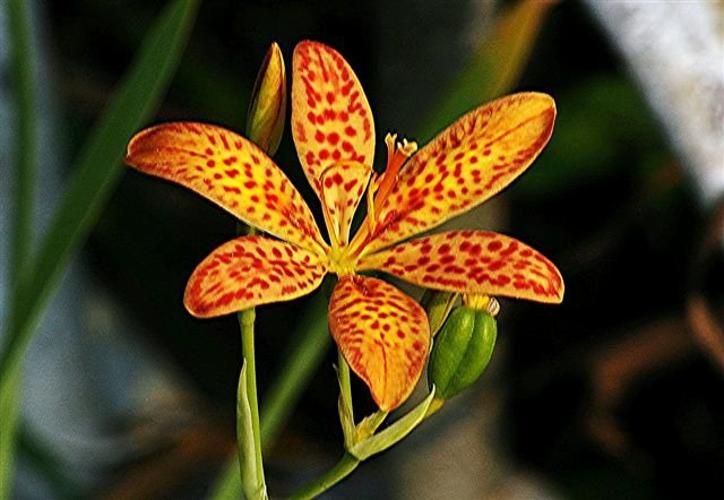
Label: blackberry lily